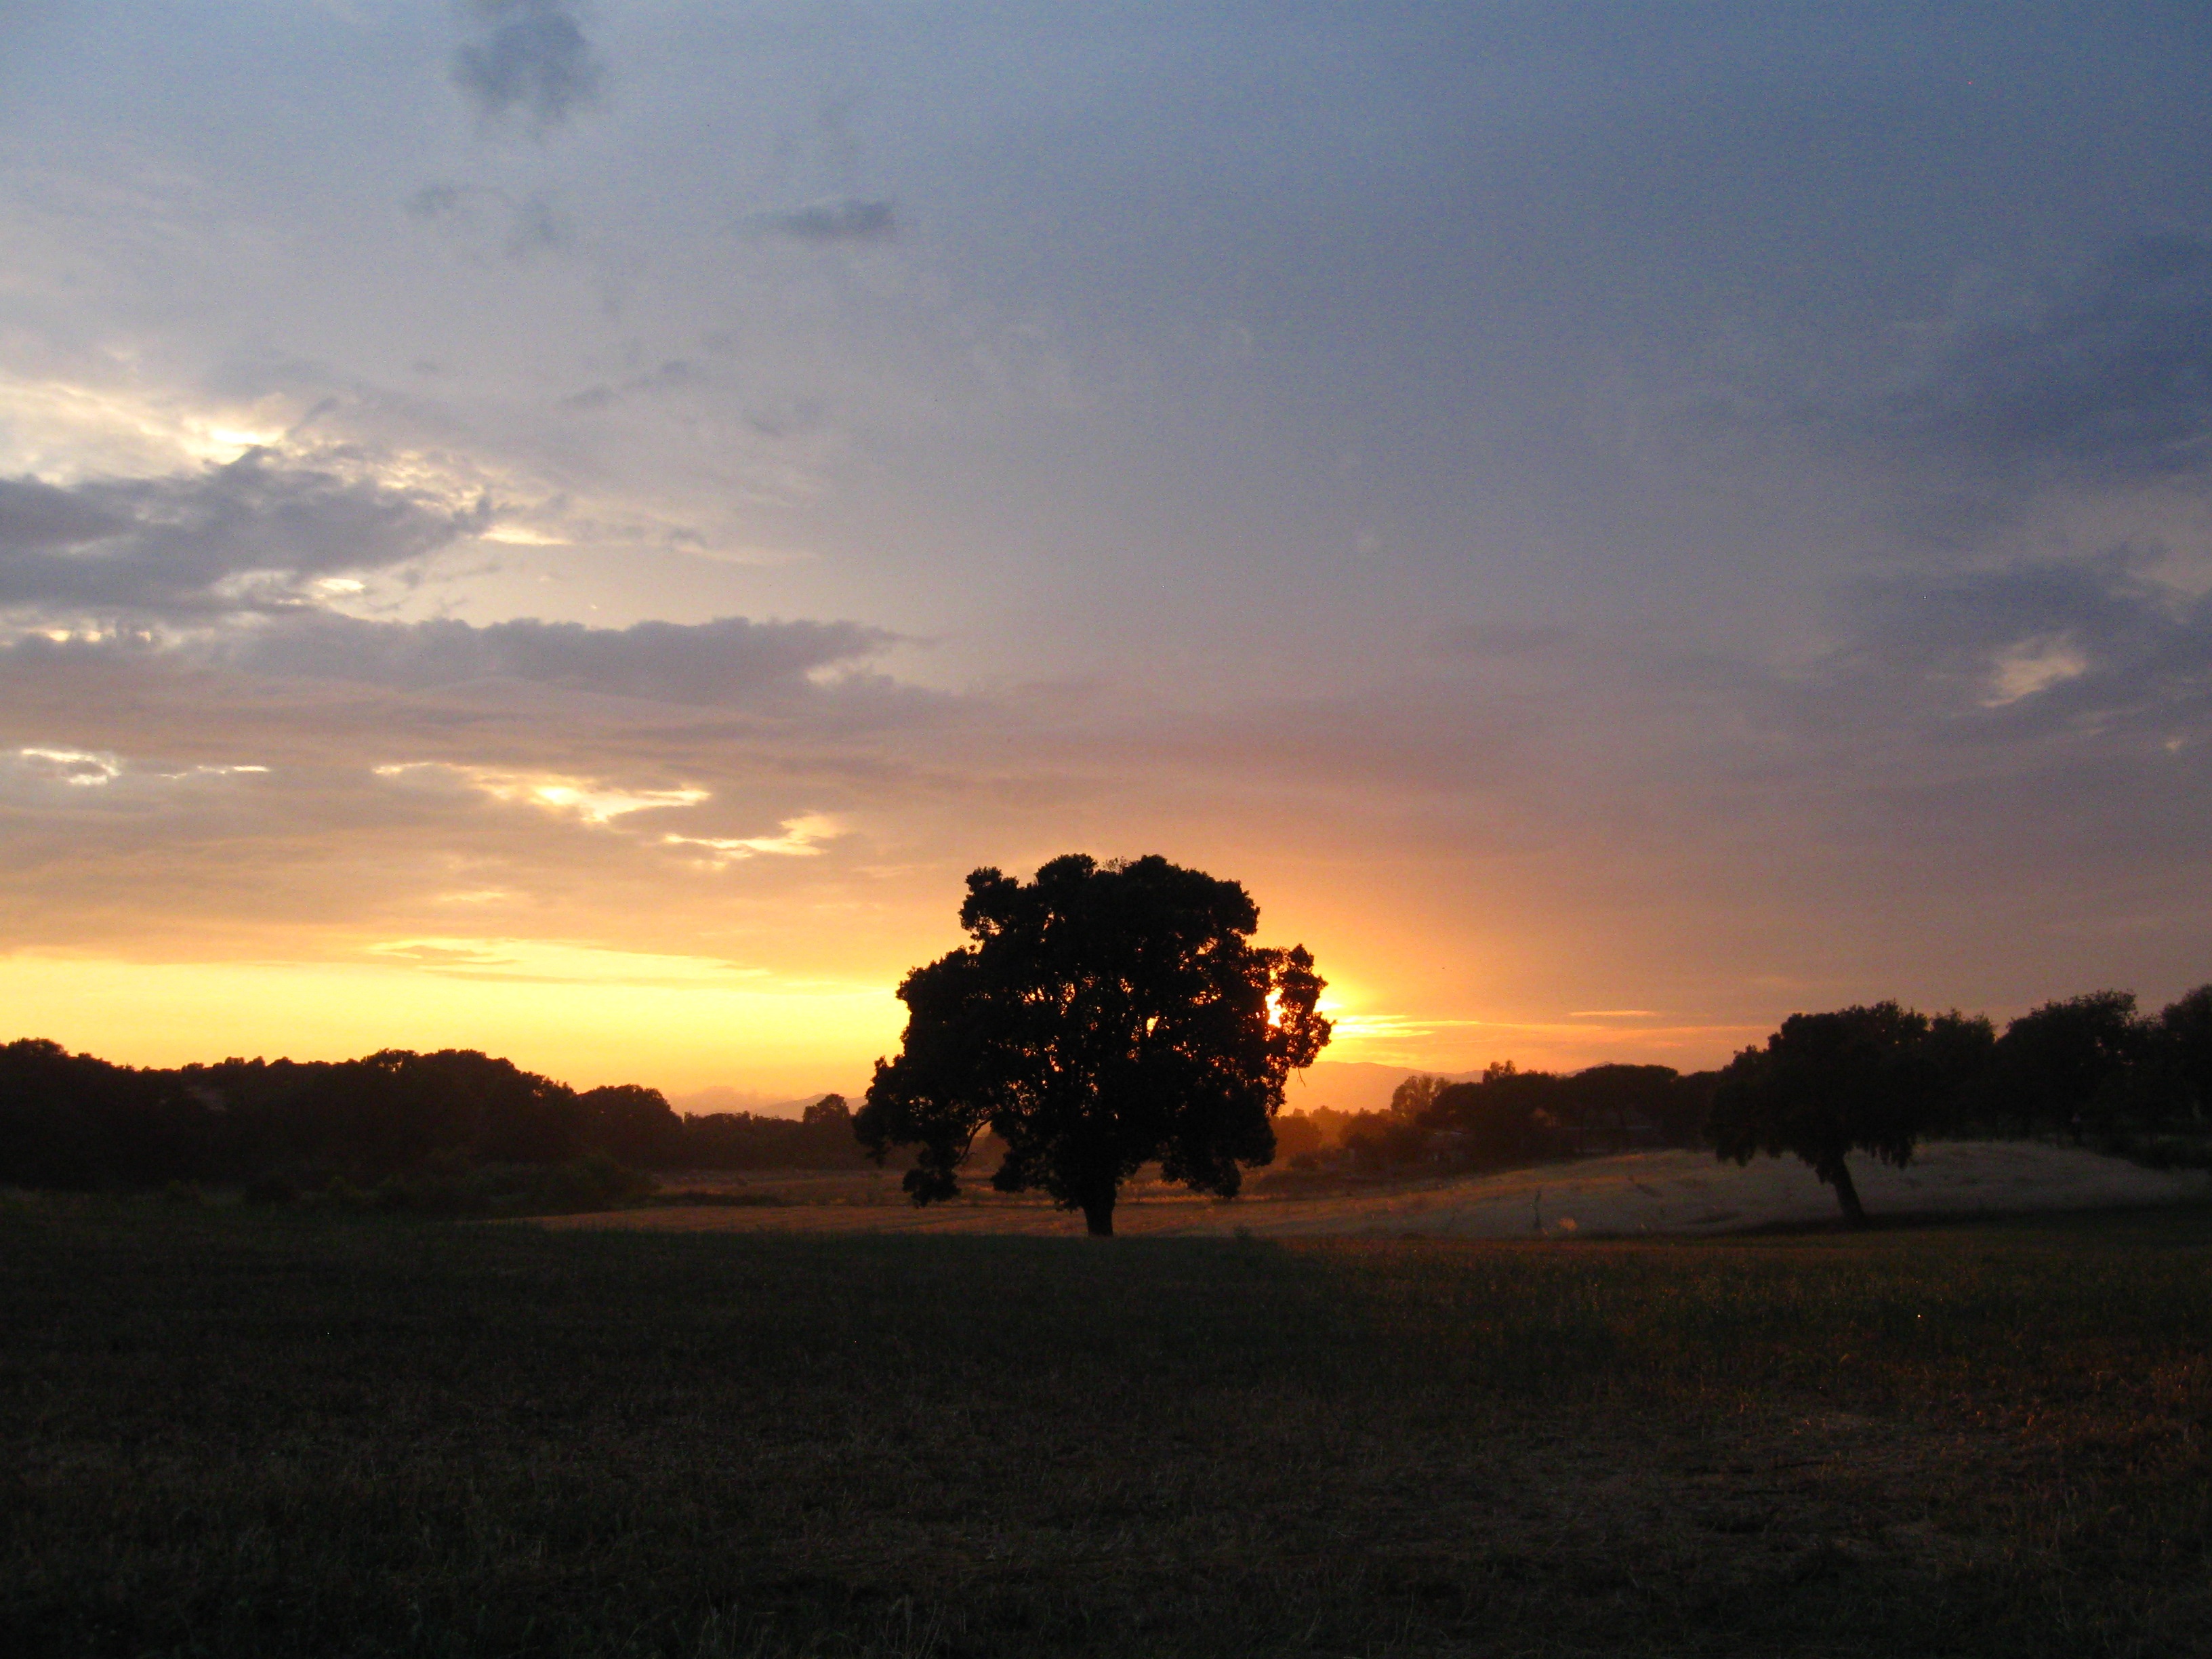
landscape, tree, horizon, cloud, sky, sun, sunrise, sunset, field, sunlight, morning, hill, dawn, summer, dusk, evening, shadow, italy, tuscany, plain, colors, afterglow, maremma, atmospheric phenomenon, red sky at morning